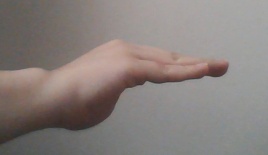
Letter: haa